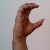
The image shows a hand gesture representing the letter 'C' in Indian Sign Language.